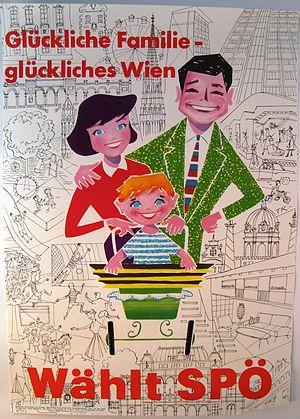
Le mot socialisme recouvre un ensemble très divers de courants de pensée et de mouvements politiques, dont le point commun est de rechercher une organisation sociale et économique plus juste. Le but originel du socialisme est d'obtenir l'égalité sociale, ou du moins une réduction des inégalités et, notamment pour les courants d'inspiration marxiste, d'établir une société sans classes sociales. Plus largement, le socialisme peut être défini comme une tendance politique, historiquement marquée à gauche, dont le principe de base est l'aspiration à un monde meilleur, fondé sur une organisation sociale harmonieuse et sur la lutte contre les injustices. Selon les contextes, le mot socialisme ou l'adjectif socialiste peuvent qualifier une idéologie, un parti politique, un régime politique ou une organisation sociale.